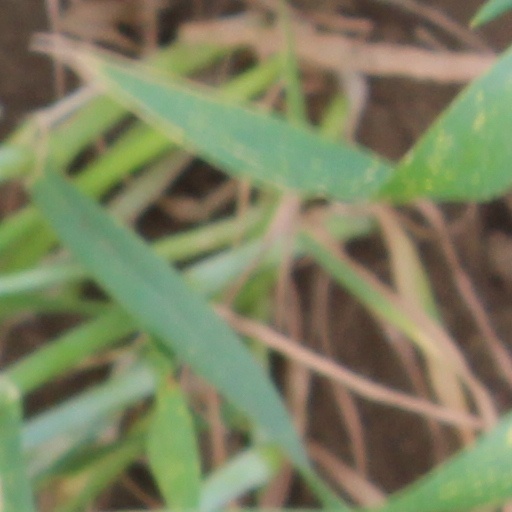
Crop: wheat